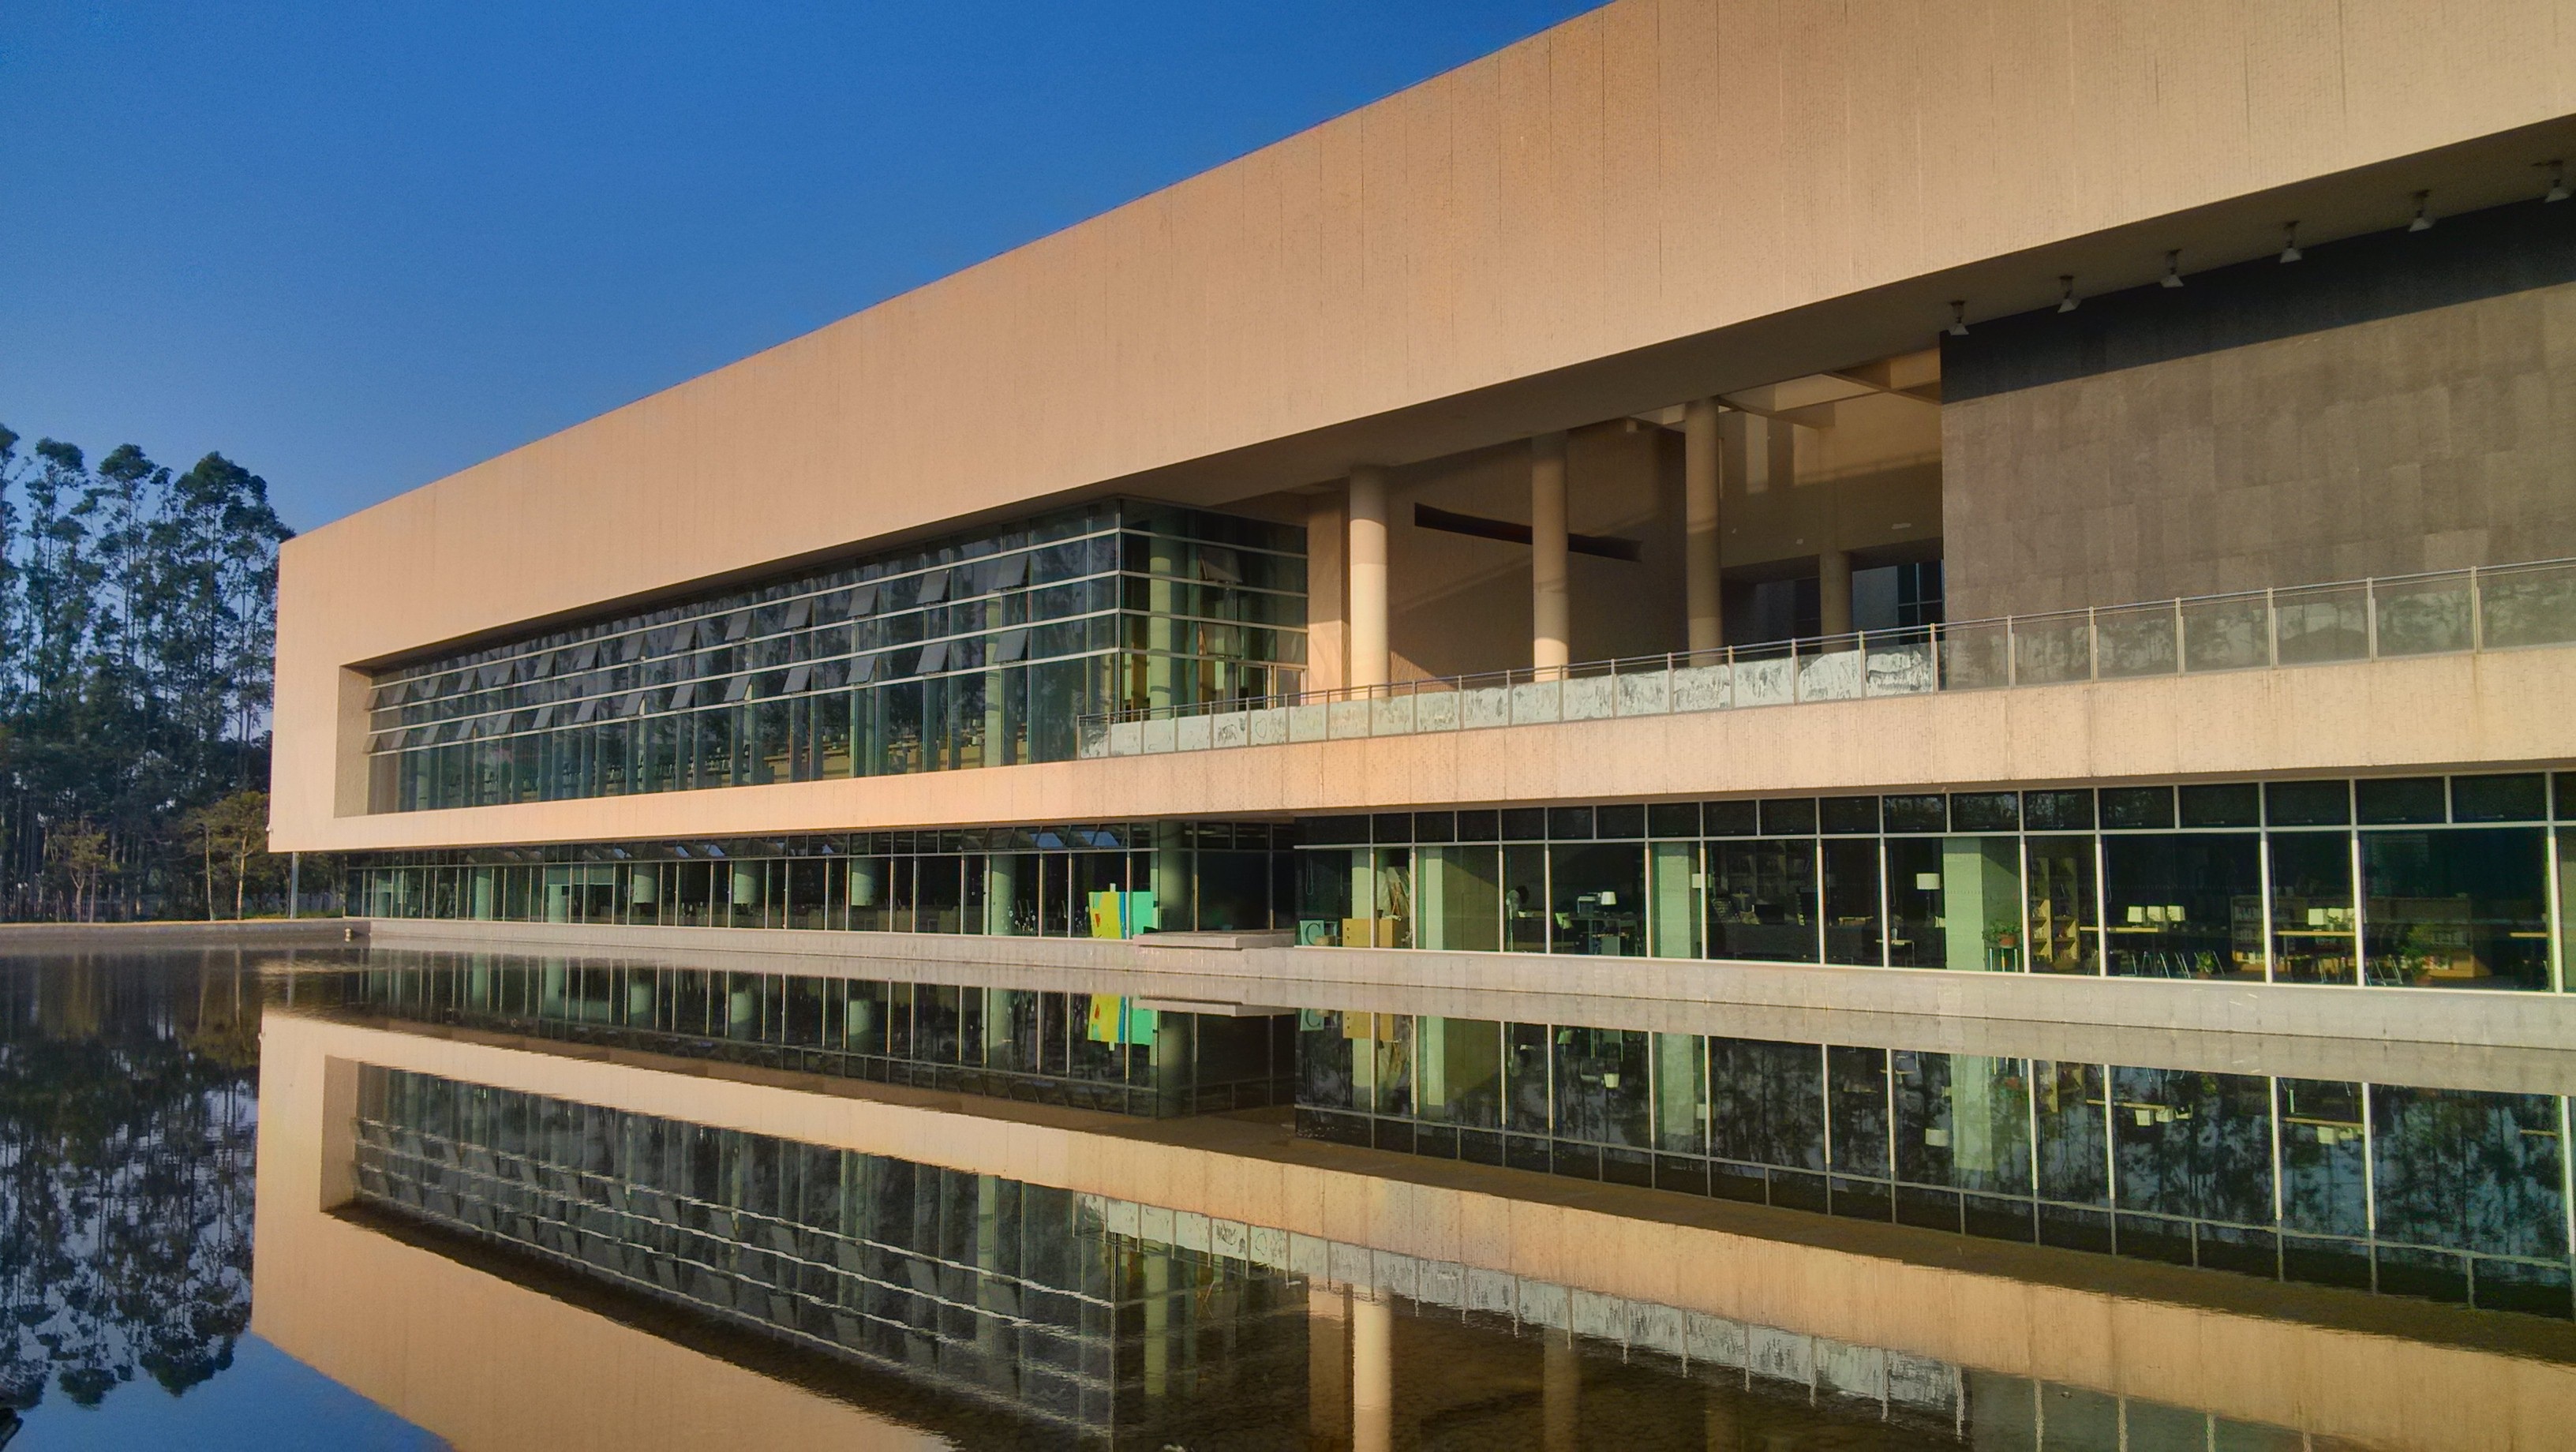
architecture, building, plaza, facade, property, professional, blue sky, library, campus, commercial building, headquarters, condominium, convention center, window covering, leisure centre, the most beautiful